Tomb of Wang Chuzhi

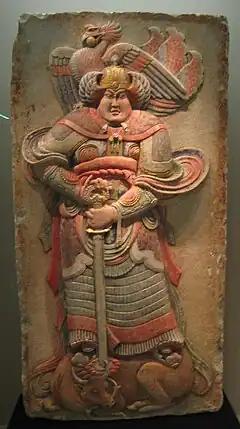
Stone relief from tomb of Wang Chuzhi on display at National Museum of China

The Tomb of Wang Chuzhi (Chinese 王處直墓 / 王处直墓 Wang Chizhi mu) is the grave of Wang Chuzhi (863–923 CE), a senior military governor of the late period of the Tang dynasty and the Later Liang from the time of the Five Dynasties. It was rediscovered in 1980 in Xiyanchuan village in Quyang district of the Chinese province of Hebei.